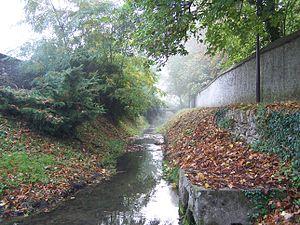
Garancières est une commune française située dans le département des Yvelines, en région Île-de-France.